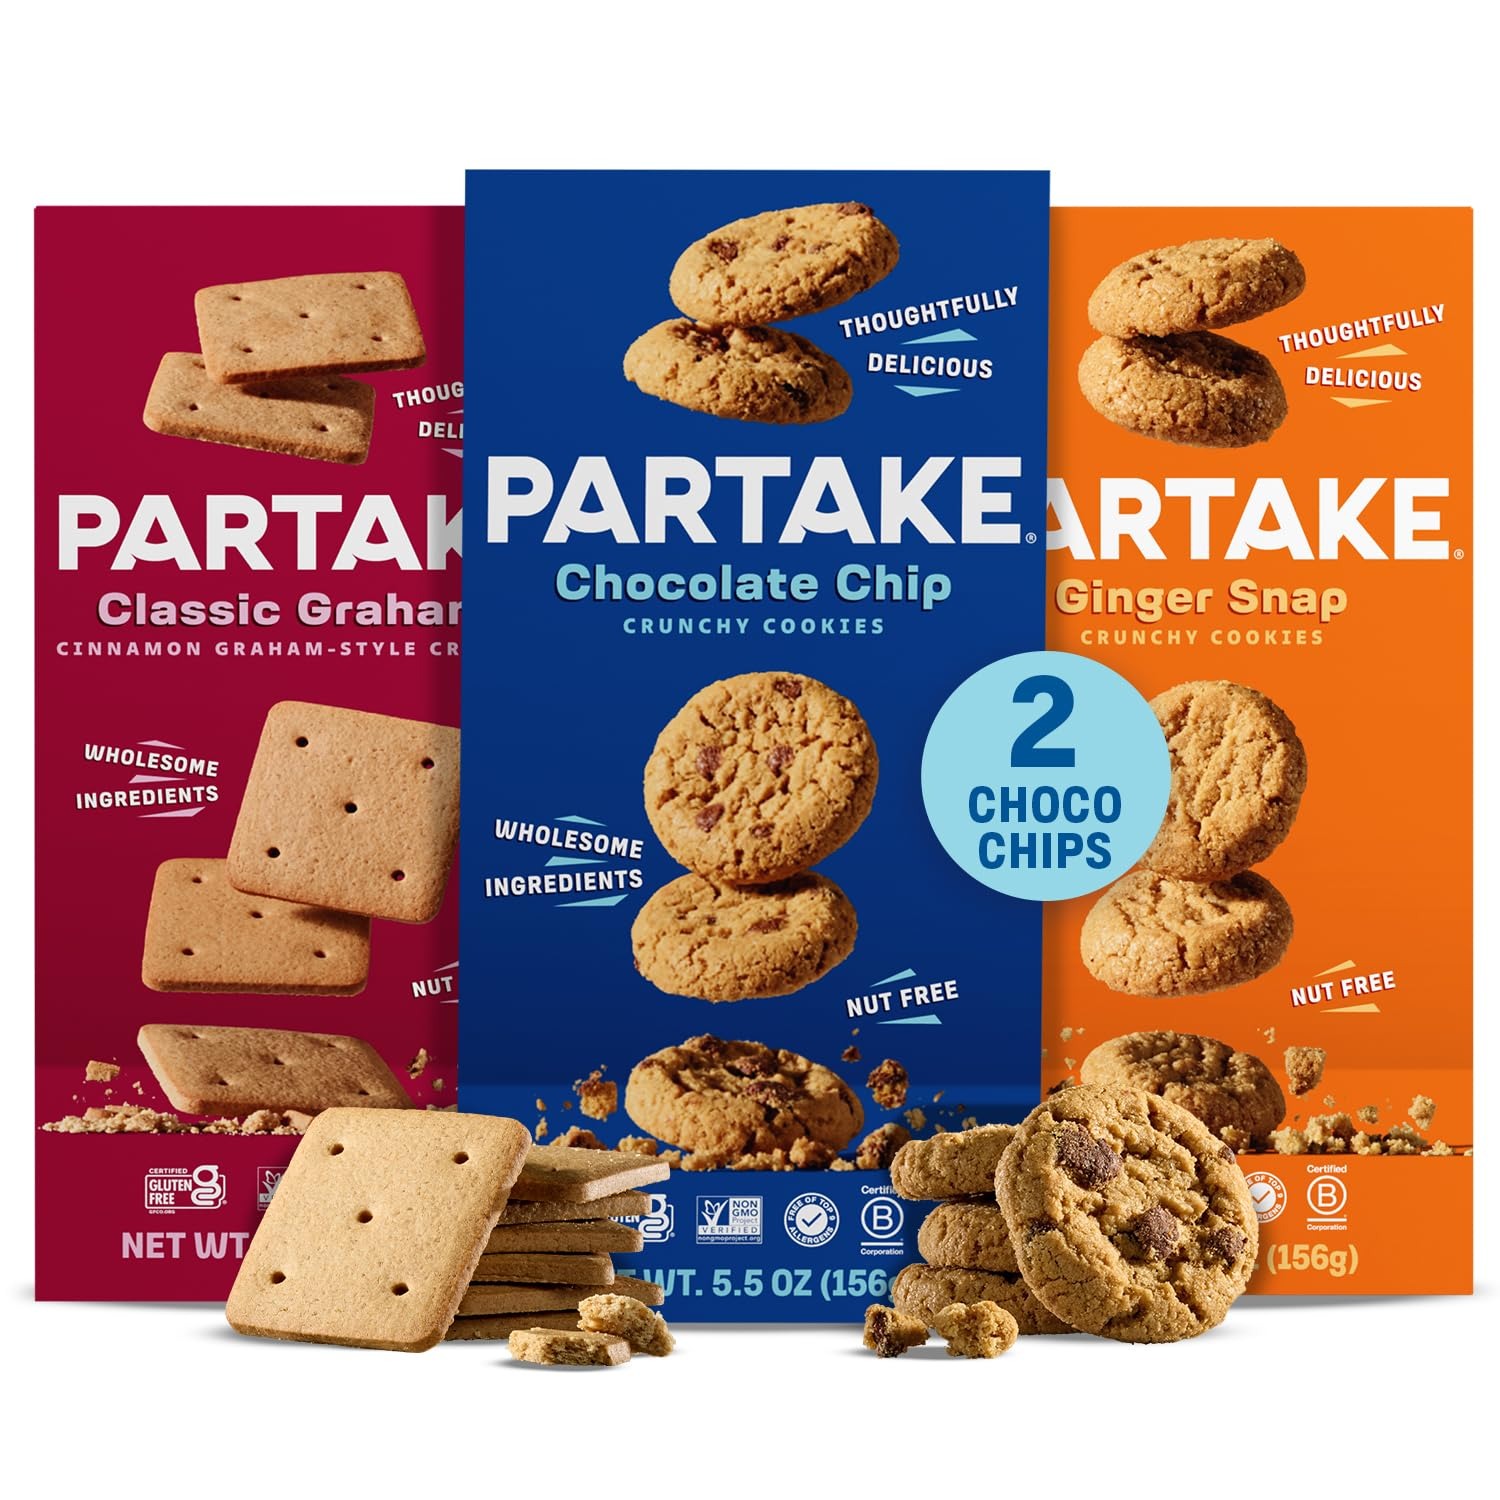
Item Name: Gluten Free Crunchy Cookies & Grahams by Partake – 4 Box Variety Pack | Vegan | No Peanuts, Soy, Dairy, Tree Nuts, Egg, Sesame, Safe School Snack for Kids - contents may vary
Bullet Point 1: 4 BOX COOKIES VARIETY PACK: Each box contains 15 cookies of a yummy crunchy flavor: Chocolate Chip Cookies, Double Chocolate Chip Cookies, Ginger Snap Cookies, and Birthday Cake Cookies.
Bullet Point 2: DELICIOUS CRUNCHY COOKIES: Satisfy your cookie cravings. These nut free cookies are made with healthy ingredients to make certain there are no artificial colors, flavors, and preservatives.
Bullet Point 3: VEGAN & GLUTEN FREE SNACKS: These great tasting, dairy free cookies are made with hand-selected, simple, whole food ingredients like ancient grains, real fruits and vegetables, and minimal sugar.
Bullet Point 4: TOP 9 ALLERGEN FREE COOKIES: Allergy friendly snacks (free of peanuts, tree nuts, eggs, wheat, milk, soy, fish, shellfish, sesame). Also free of mustard and sulfites. These cookies are a safe snack or dessert that everyone can enjoy.
Bullet Point 5: SAFE SNACK FOR SCHOOL: Pack a bite sized snack for kids that is delicious, nutritious, allergy friendly, and worry free for school environments.
Product Description: "Partake Foods Crunchy Cookies Variety Pack: 4 Boxes – 15 Cookies Each You can have everything! With our variety pack, enjoy all of our crave-worthy crunchy cookies! Snag each of our crave-worthy Crunchy cookies! Includes 1 box of each Crunchy flavor: Chocolate Chip, Double Chocolate Chip, Ginger Snap, and Birthday Cake. Each 5.5oz box contains 15 cookies - includes 1 box of each 5 crunchy flavors Free of the Top 9 Allergens (peanuts, tree nuts, eggs, wheat, milk, soy, fish, shellfish, sesame); Free of lupin, crustaceans, sulfites, mustard, and casein. Certified Gluten-Free Certified Vegan Non-GMO No Gums or Emulsifiers Partake Foods products give delicious peace of mind to those with dietary restrictions... and ""how is this so good?"" enjoyment to everyone else. Food allergies affect 1 in 13 children across our country, and according to Food Allergy Research & Education (FARE), Black children are at a significantly higher risk of developing these allergies. Getting safe food into the hands of food insecure families with food allergies is a top priority for Partake. We are partnering with Food Equality Initiative to ensure families in need have access to the food, education and advocacy they deserve."
Value: 22.0
Unit: Ounce

Price: 40.28